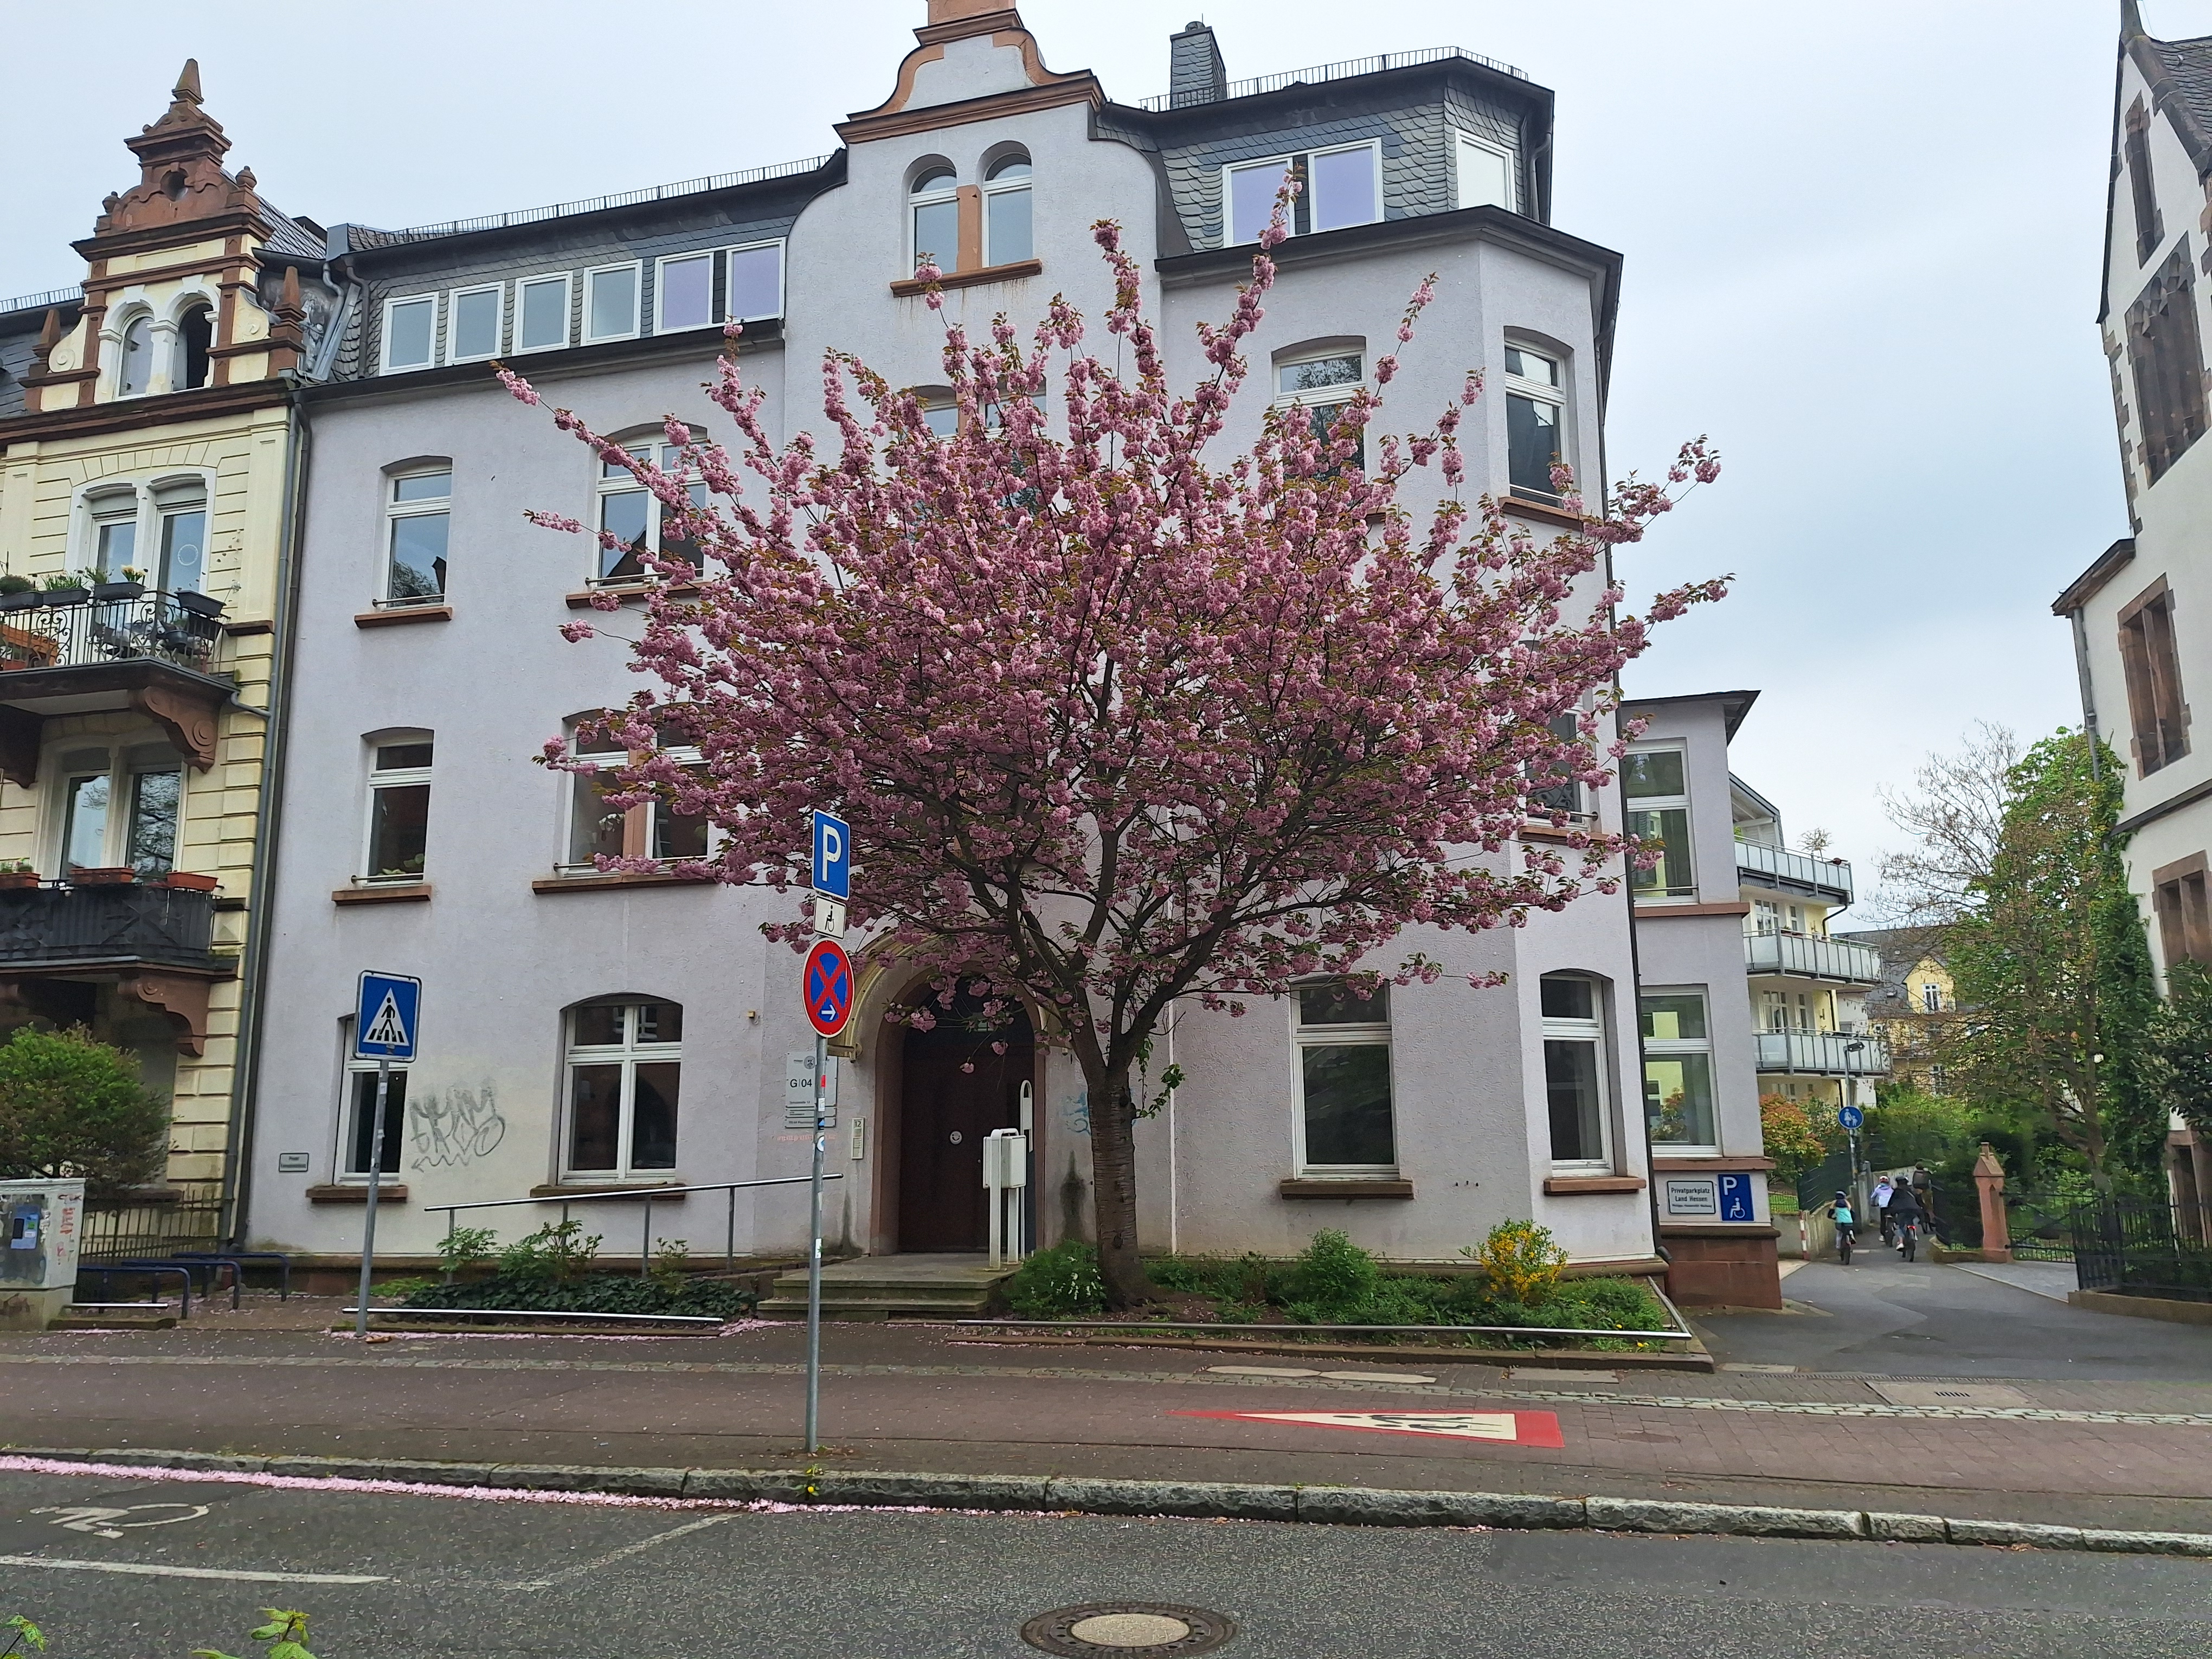
Building: Schulstraße 12